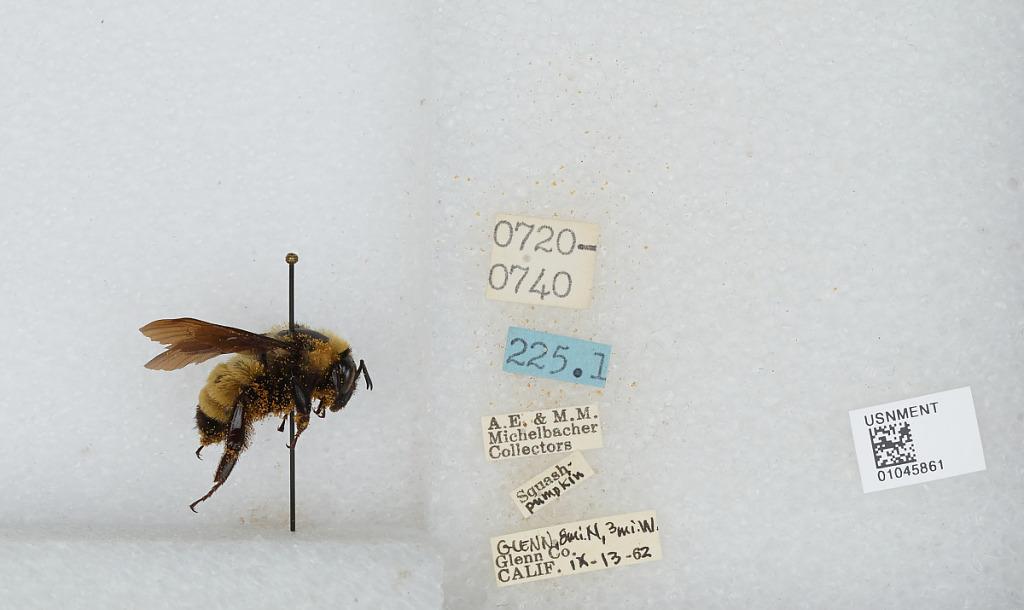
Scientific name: Bombus sp.
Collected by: A. Michelbacher & M. Michelbacher
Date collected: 1962-9-13
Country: United States
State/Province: California
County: Glenn
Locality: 8 miles North, 3 miles West of Glenn County
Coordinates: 39.9128, -123.001